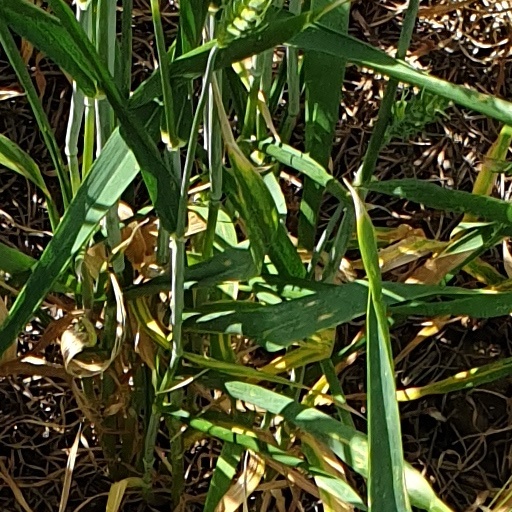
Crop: wheat